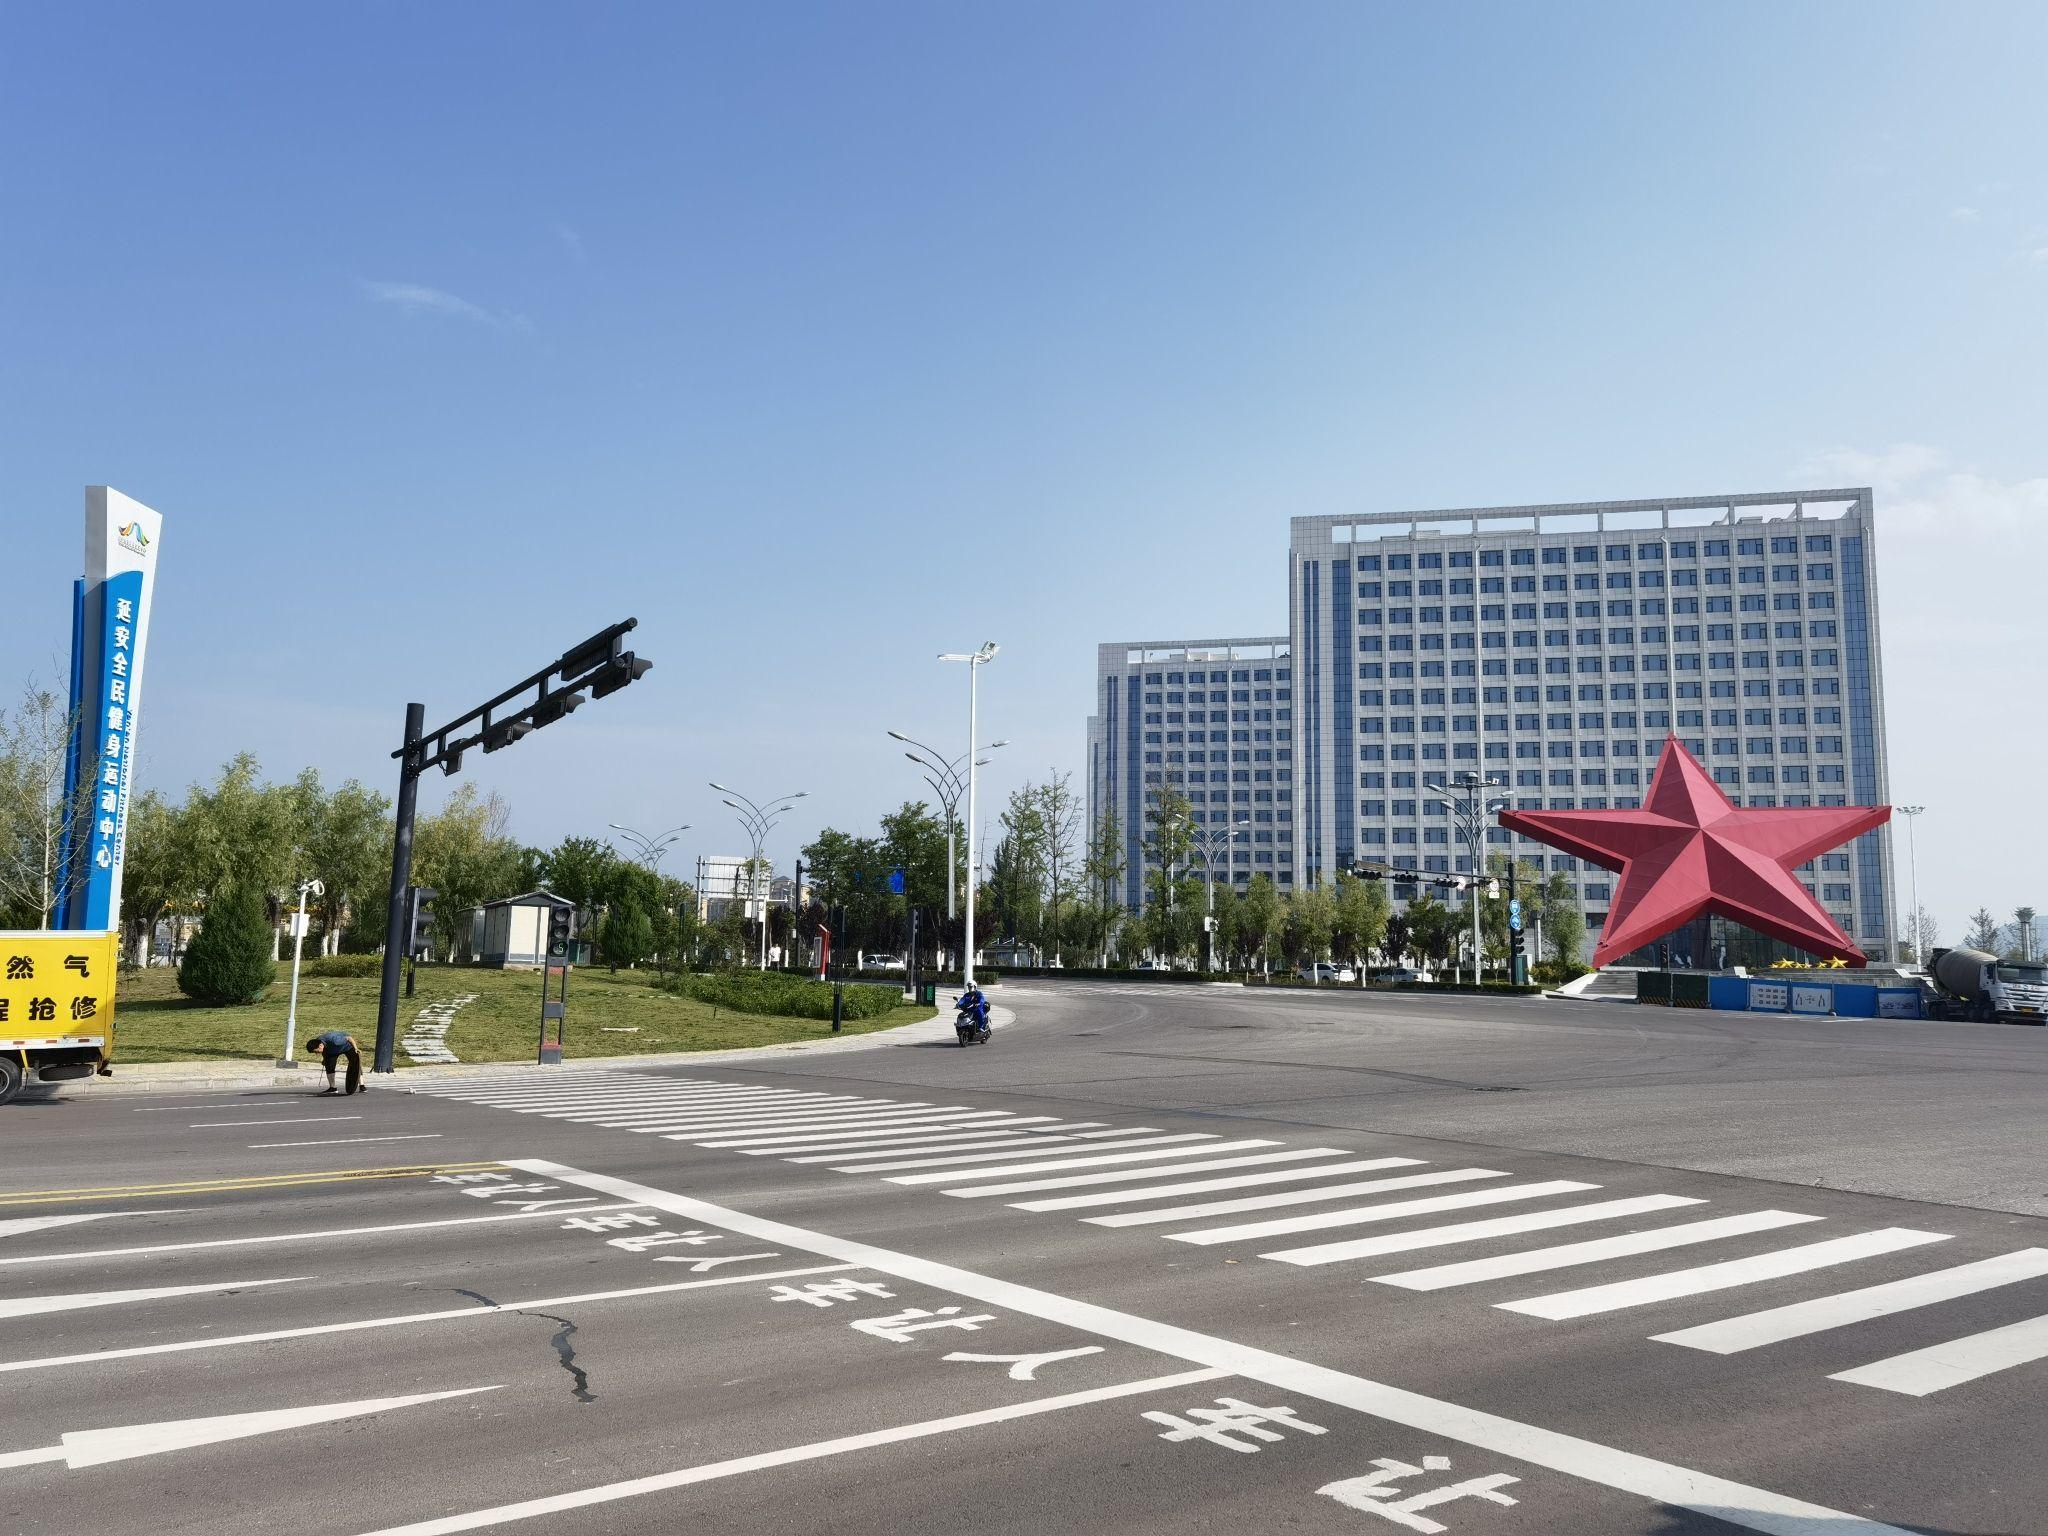
地标名称：延安文化交流中心
所在城市：延安市·宝塔区